Rusyns

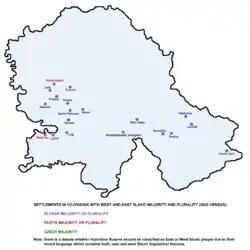
Pannonian Rusyns in Vojvodina, Serbia (2002 census)

By the end of the 20th century there appeared many societies and organizations considering Rusyns as people separate from Ukrainians. By the early 21st century they had representatives in parliaments of Serbia, Hungary, and Romania, published their own press, and in 2007 the Museum of Ruthenian Culture was opened in Prešov, Slovakia.